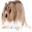
Label: hamster